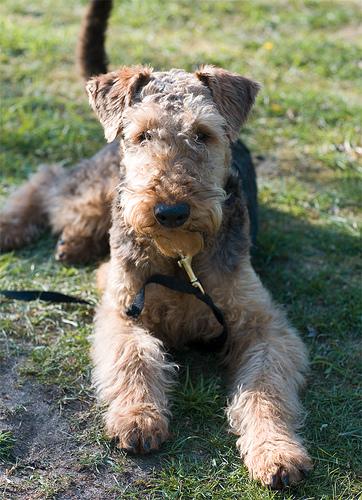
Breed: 200-n000008-Airedale